Enhanced Tactical Multi-Purpose

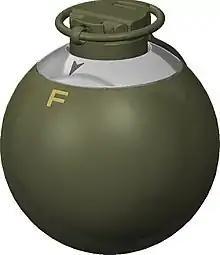

The Enhanced Tactical Multi-Purpose (ET-MP) is an American hand grenade that was conceptualized and designed by engineers at the US Army Combat Capabilities Development Command Armaments Center (CCDC-AC) located at Picatinny Arsenal in New Jersey. This innovative hand grenade was officially announced in 2016. The distinguishing feature of the ET-MP is its electronic fuze system, allowing it to function in either fragmentation or blast mode, with the option to be selected at the time of use.